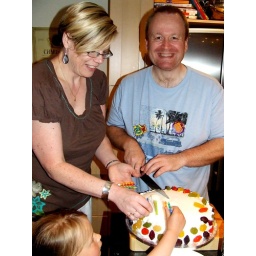
Ju cuts his birthday cake (a beautiful fruit cake made by his mother), helped by wife Tina.